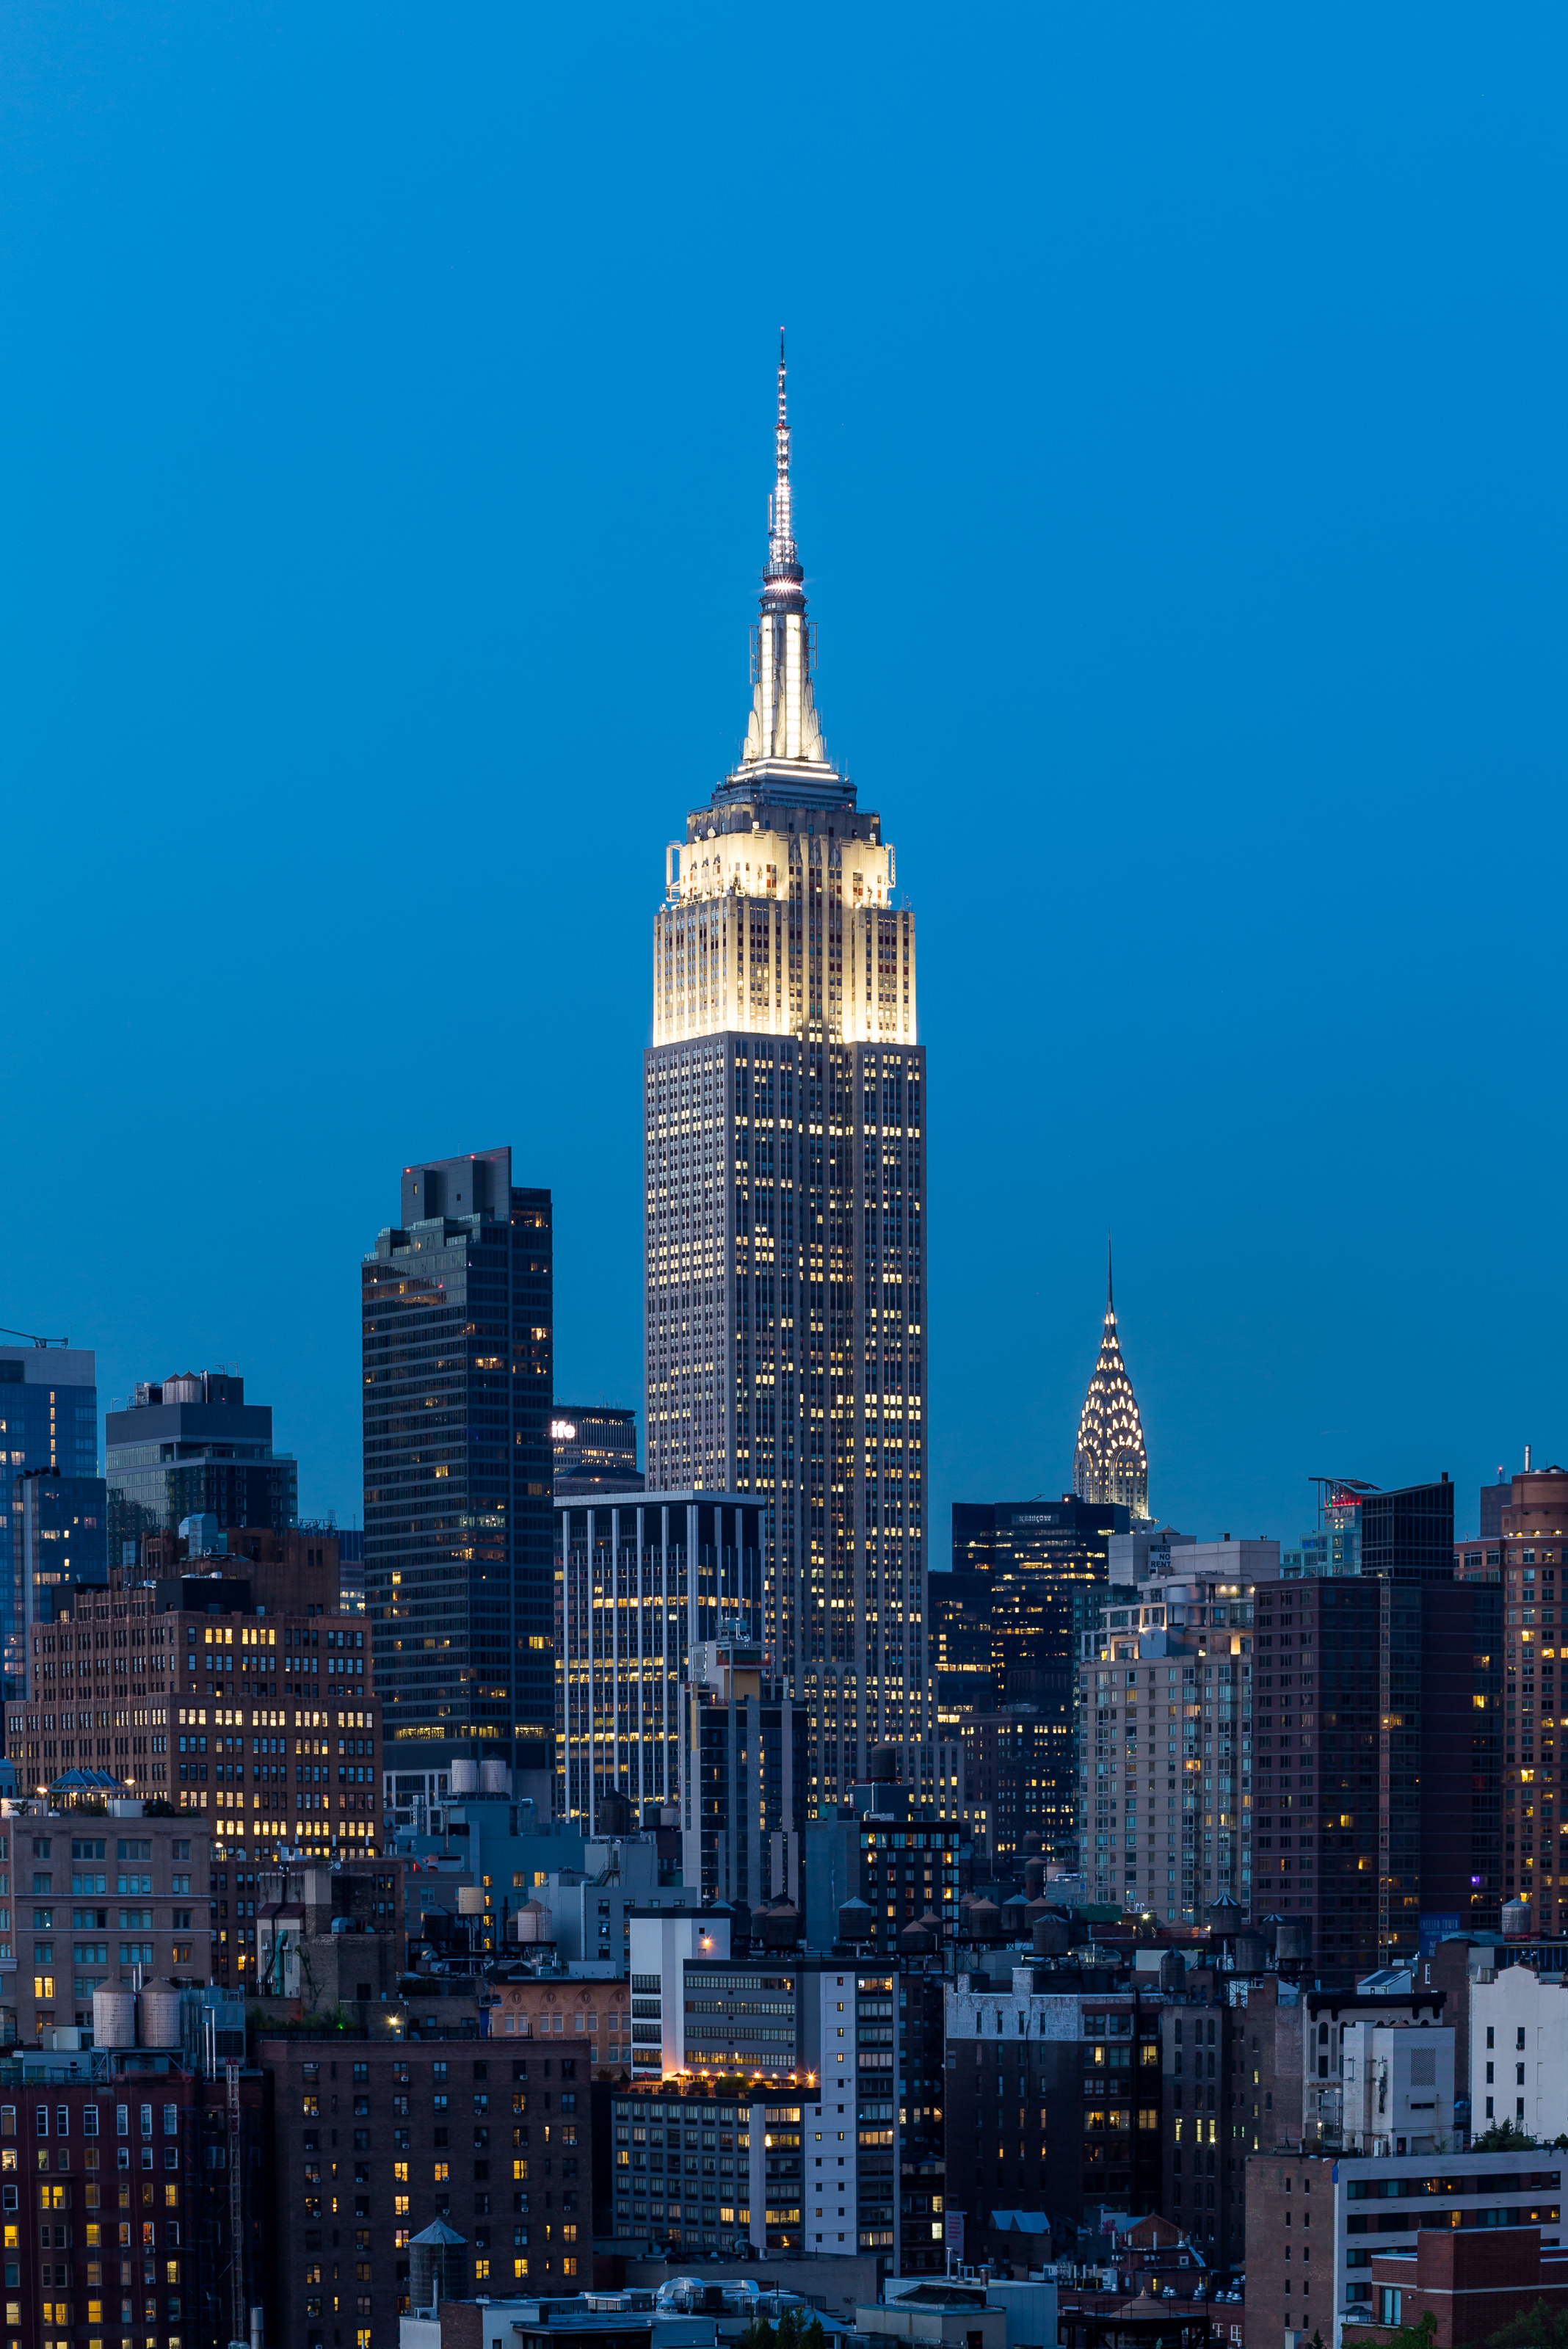
horizon, architecture, sky, skyline, night, city, skyscraper, urban, cityscape, downtown, dusk, evening, reflection, tower, landmark, tower block, buildings, metropolis, urban area, human settlement, metropolitan area